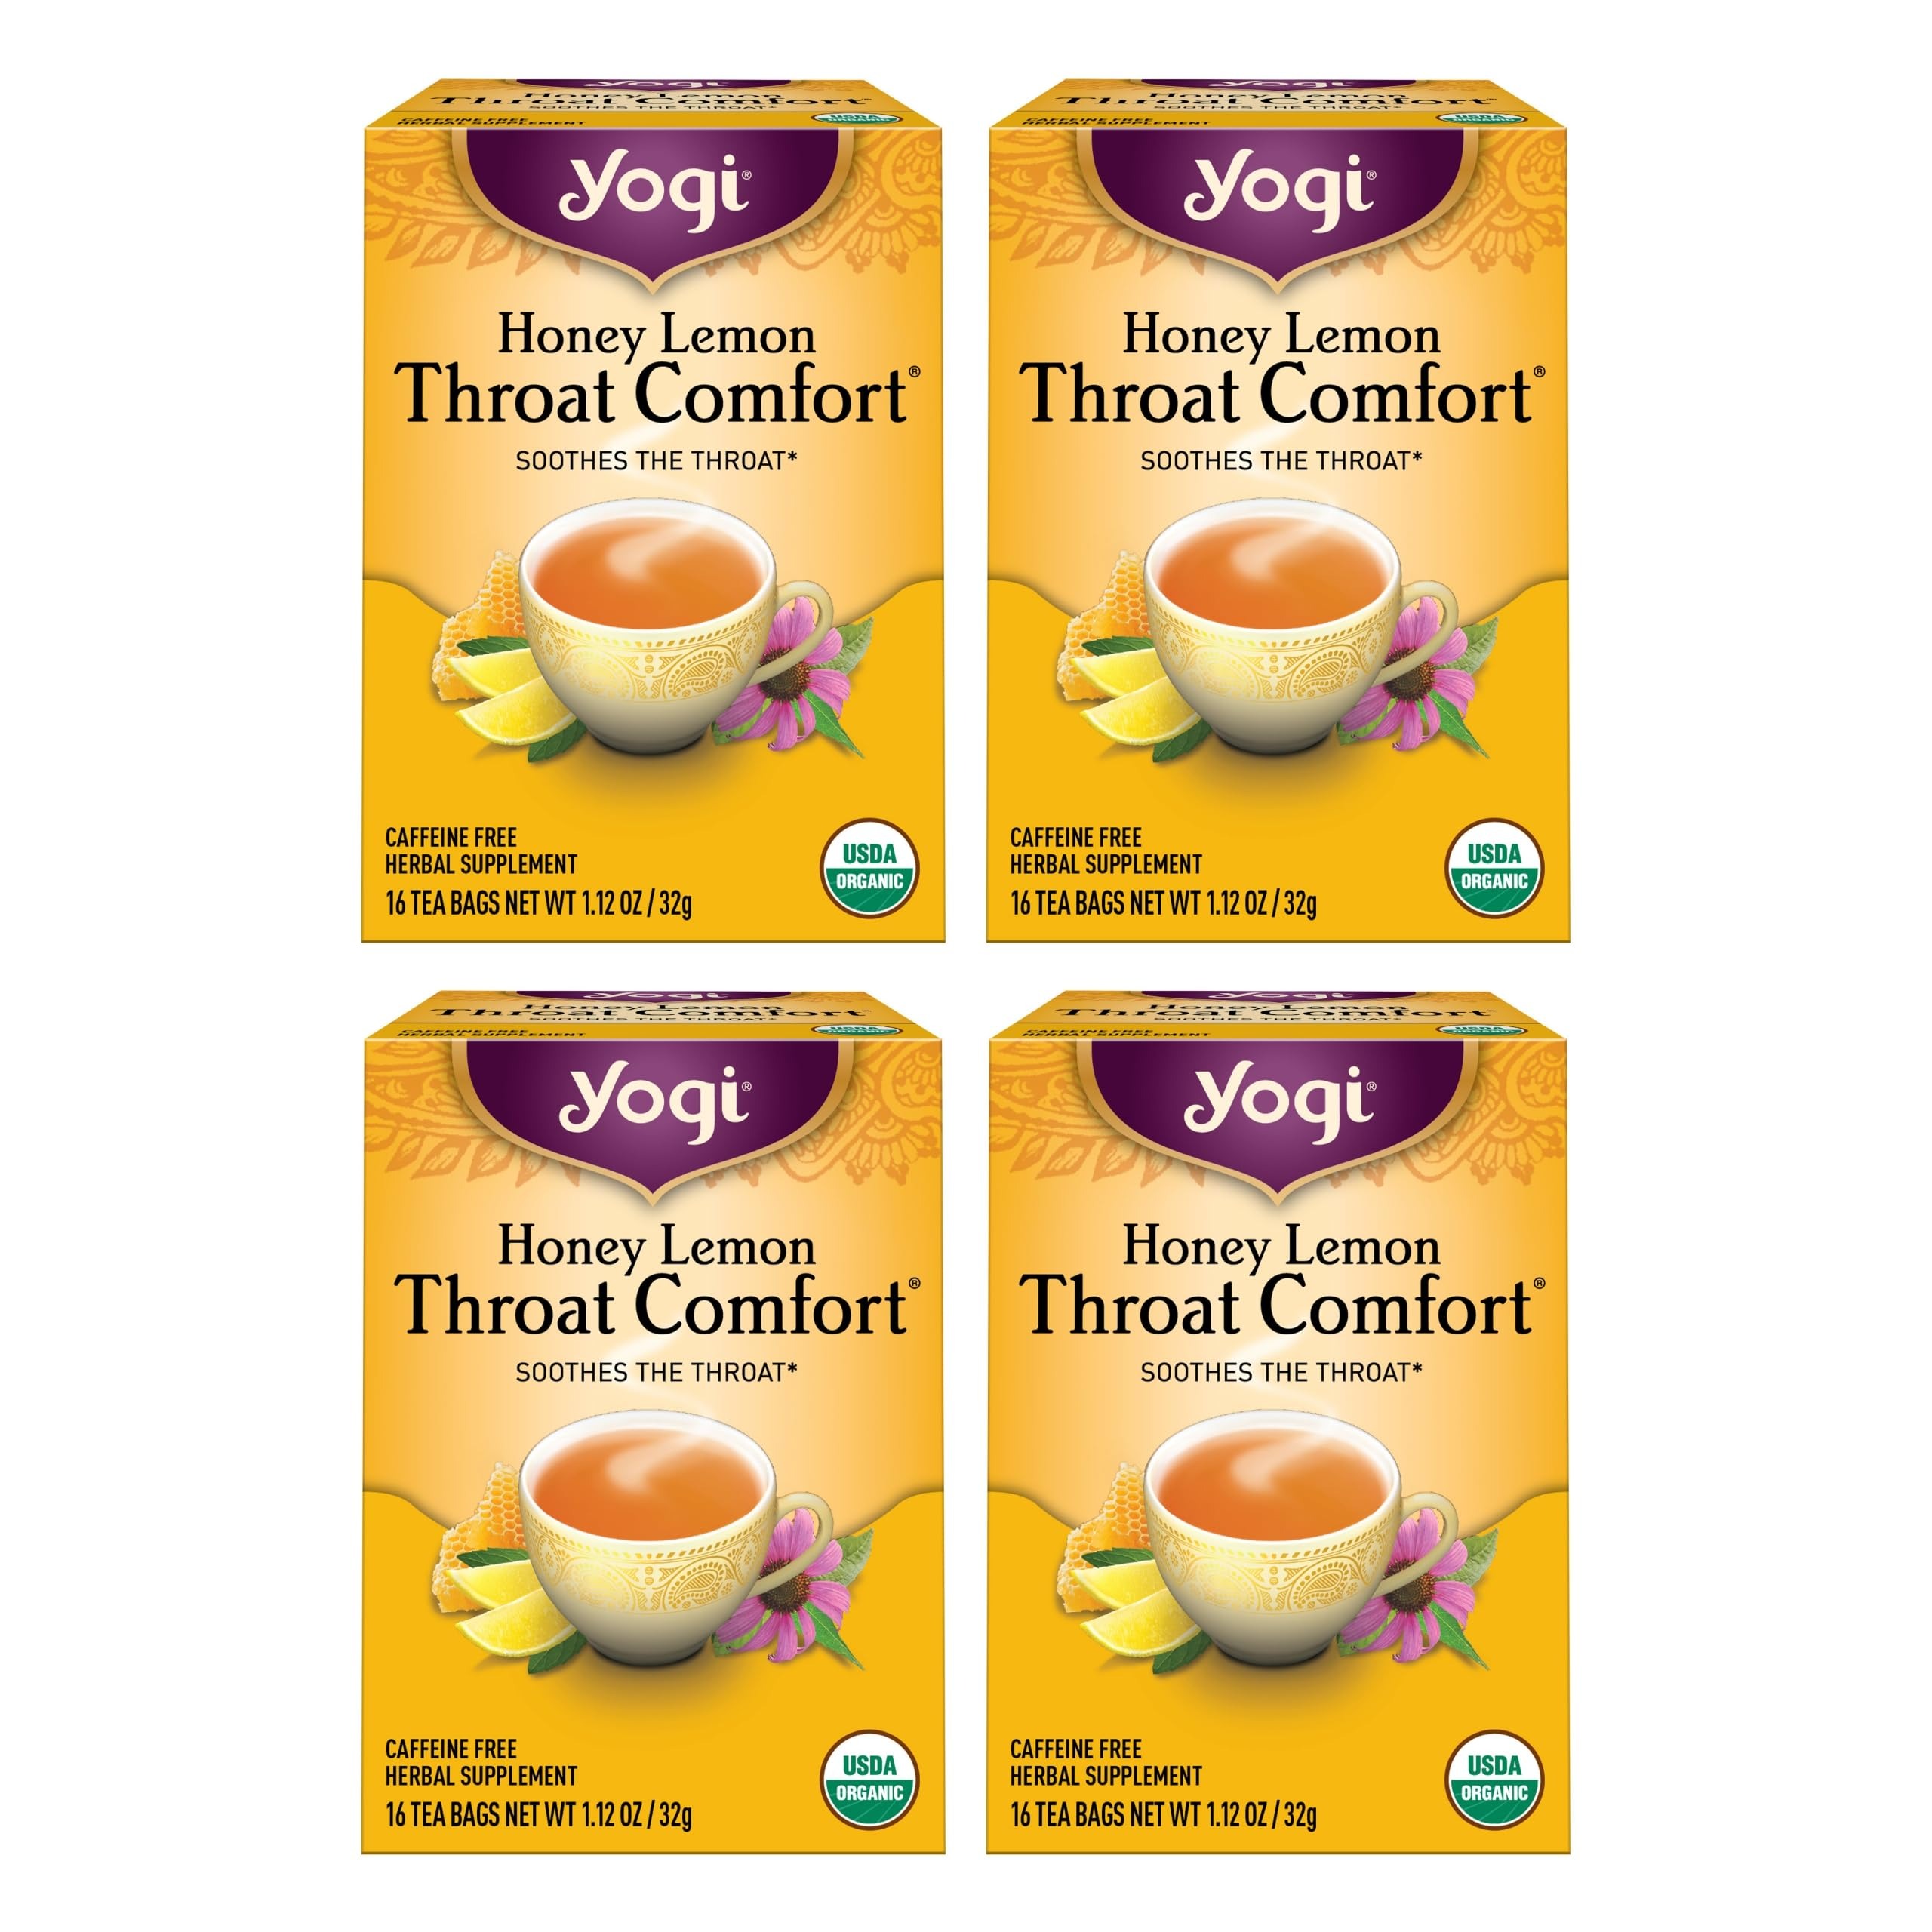
Item Name: Yogi Tea Honey Lemon Throat Comfort Tea - 16 Tea Bags per Pack (4 Packs) - Soothing Organic Honey Tea - Includes Lemongrass, Peppermint Leaf, Licorice Root, Wild Cherry Bark, Black Pepper & More
Bullet Point 1: Lemon & Honey Tea: Yogi Honey Lemon Throat Comfort tea is purposefully blended with Echinacea Purpurea and Wild Cherry Bark, ingredients traditionally used for their comforting properties
Bullet Point 2: Soothing Organic Tea: To warm up or soothe the throat, such as for singing or public speaking, sip as needed throughout the day
Bullet Point 3: Tea Bag Instructions: Bring water to boiling and steep the tea bag for 7 minutes; for a stronger tea, use 2 tea bags; drink 3-6 cups daily
Bullet Point 4: Organic Tea Ingredients: This Yogi tea is vegan, USDA Organic, and NON-GMO, so you can be sure you're getting the best in every cup
Bullet Point 5: Uniquely Yogi: We believe in using the highest quality spices and botanicals, complementing them with intriguing, delightful flavors, qualities that make all of our teas uniquely Yogi
Product Description: Yogi Honey Lemon Throat Comfort tea is a well-crafted blend of nature's finest. Each tea bag delivers a comforting infusion, purposefully blended with Echinacea Purpurea and Wild Cherry Bark, ingredients traditionally known for their soothing properties. This herbal tea is a comforting experience designed to soothe your throat.<br><br>The naturally sweet Honeybush combines splendidly with refreshing Peppermint and notes of Organic Honey and Lemon flavors, creating a delightful taste that is both pleasant and comforting.<br><br>This soothing blend is also caffeine-free, making it a perfect choice for a relaxing evening tea. Our Honey tea is carefully packaged to retain freshness, with each tea bag individually wrapped for convenience. Sip Yogi Honey Lemon Throat Comfort tea for a tasty tea that helps to comfort and soothe your throat. It's perfect to drink when you're preparing for singing or public speaking.<br><br>For over five decades, we’ve been making delicious, functional teas inspired by the ancient holistic healing philosophy of Ayurveda. Our diverse tea selection supports everyday well-being with specialized herbal formulas thoughtfully blended for both health benefits and appealing flavor.<br><br> Yogi is a Certified B Corporation producing more than 40 tea blends from over 100 organic spices and botanicals sourced from around the globe. With every ingredient we source, and every tea bag we make, we strive to support environmental sustainability and social responsibility. We do so by following highly selective sourcing standards, performing rigorous quality tests, mandating environmentally sound farming practices, and partnering with local communities. Through such partnerships, we want to empower our entire tea ecosystem to live healthy, vibrant lives. It is our hope that our commitment to goodness shines through in every cup of Yogi tea.
Value: 64.0
Unit: Count

Price: 18.5